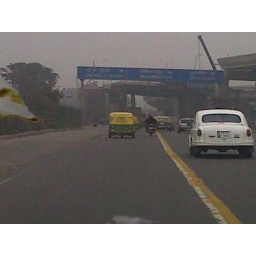
This is a road sign near the International Airport in New Delhi India